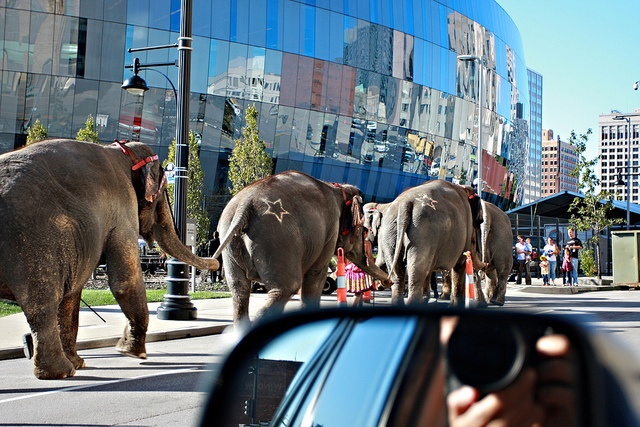
Several elephants are seen walking down the street.
A group of elephants marches down the city street in front of a large building.
A parade of elephants walking down the street with onlookers.
A group of elephants are walking down a city street.
A group of elephants walking down the road, during the day.